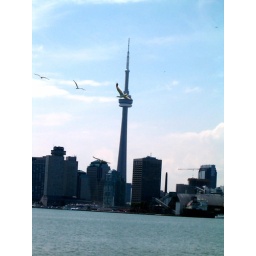
Nice sunny day with a lot of birds flying around